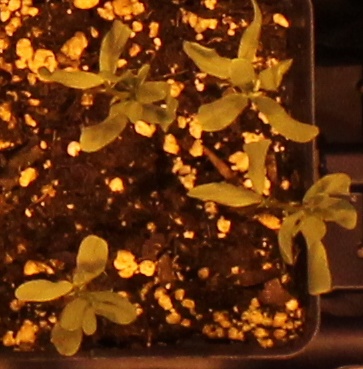
Label: Lentil